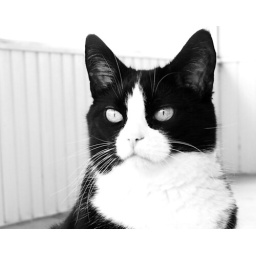
Close up in black and white